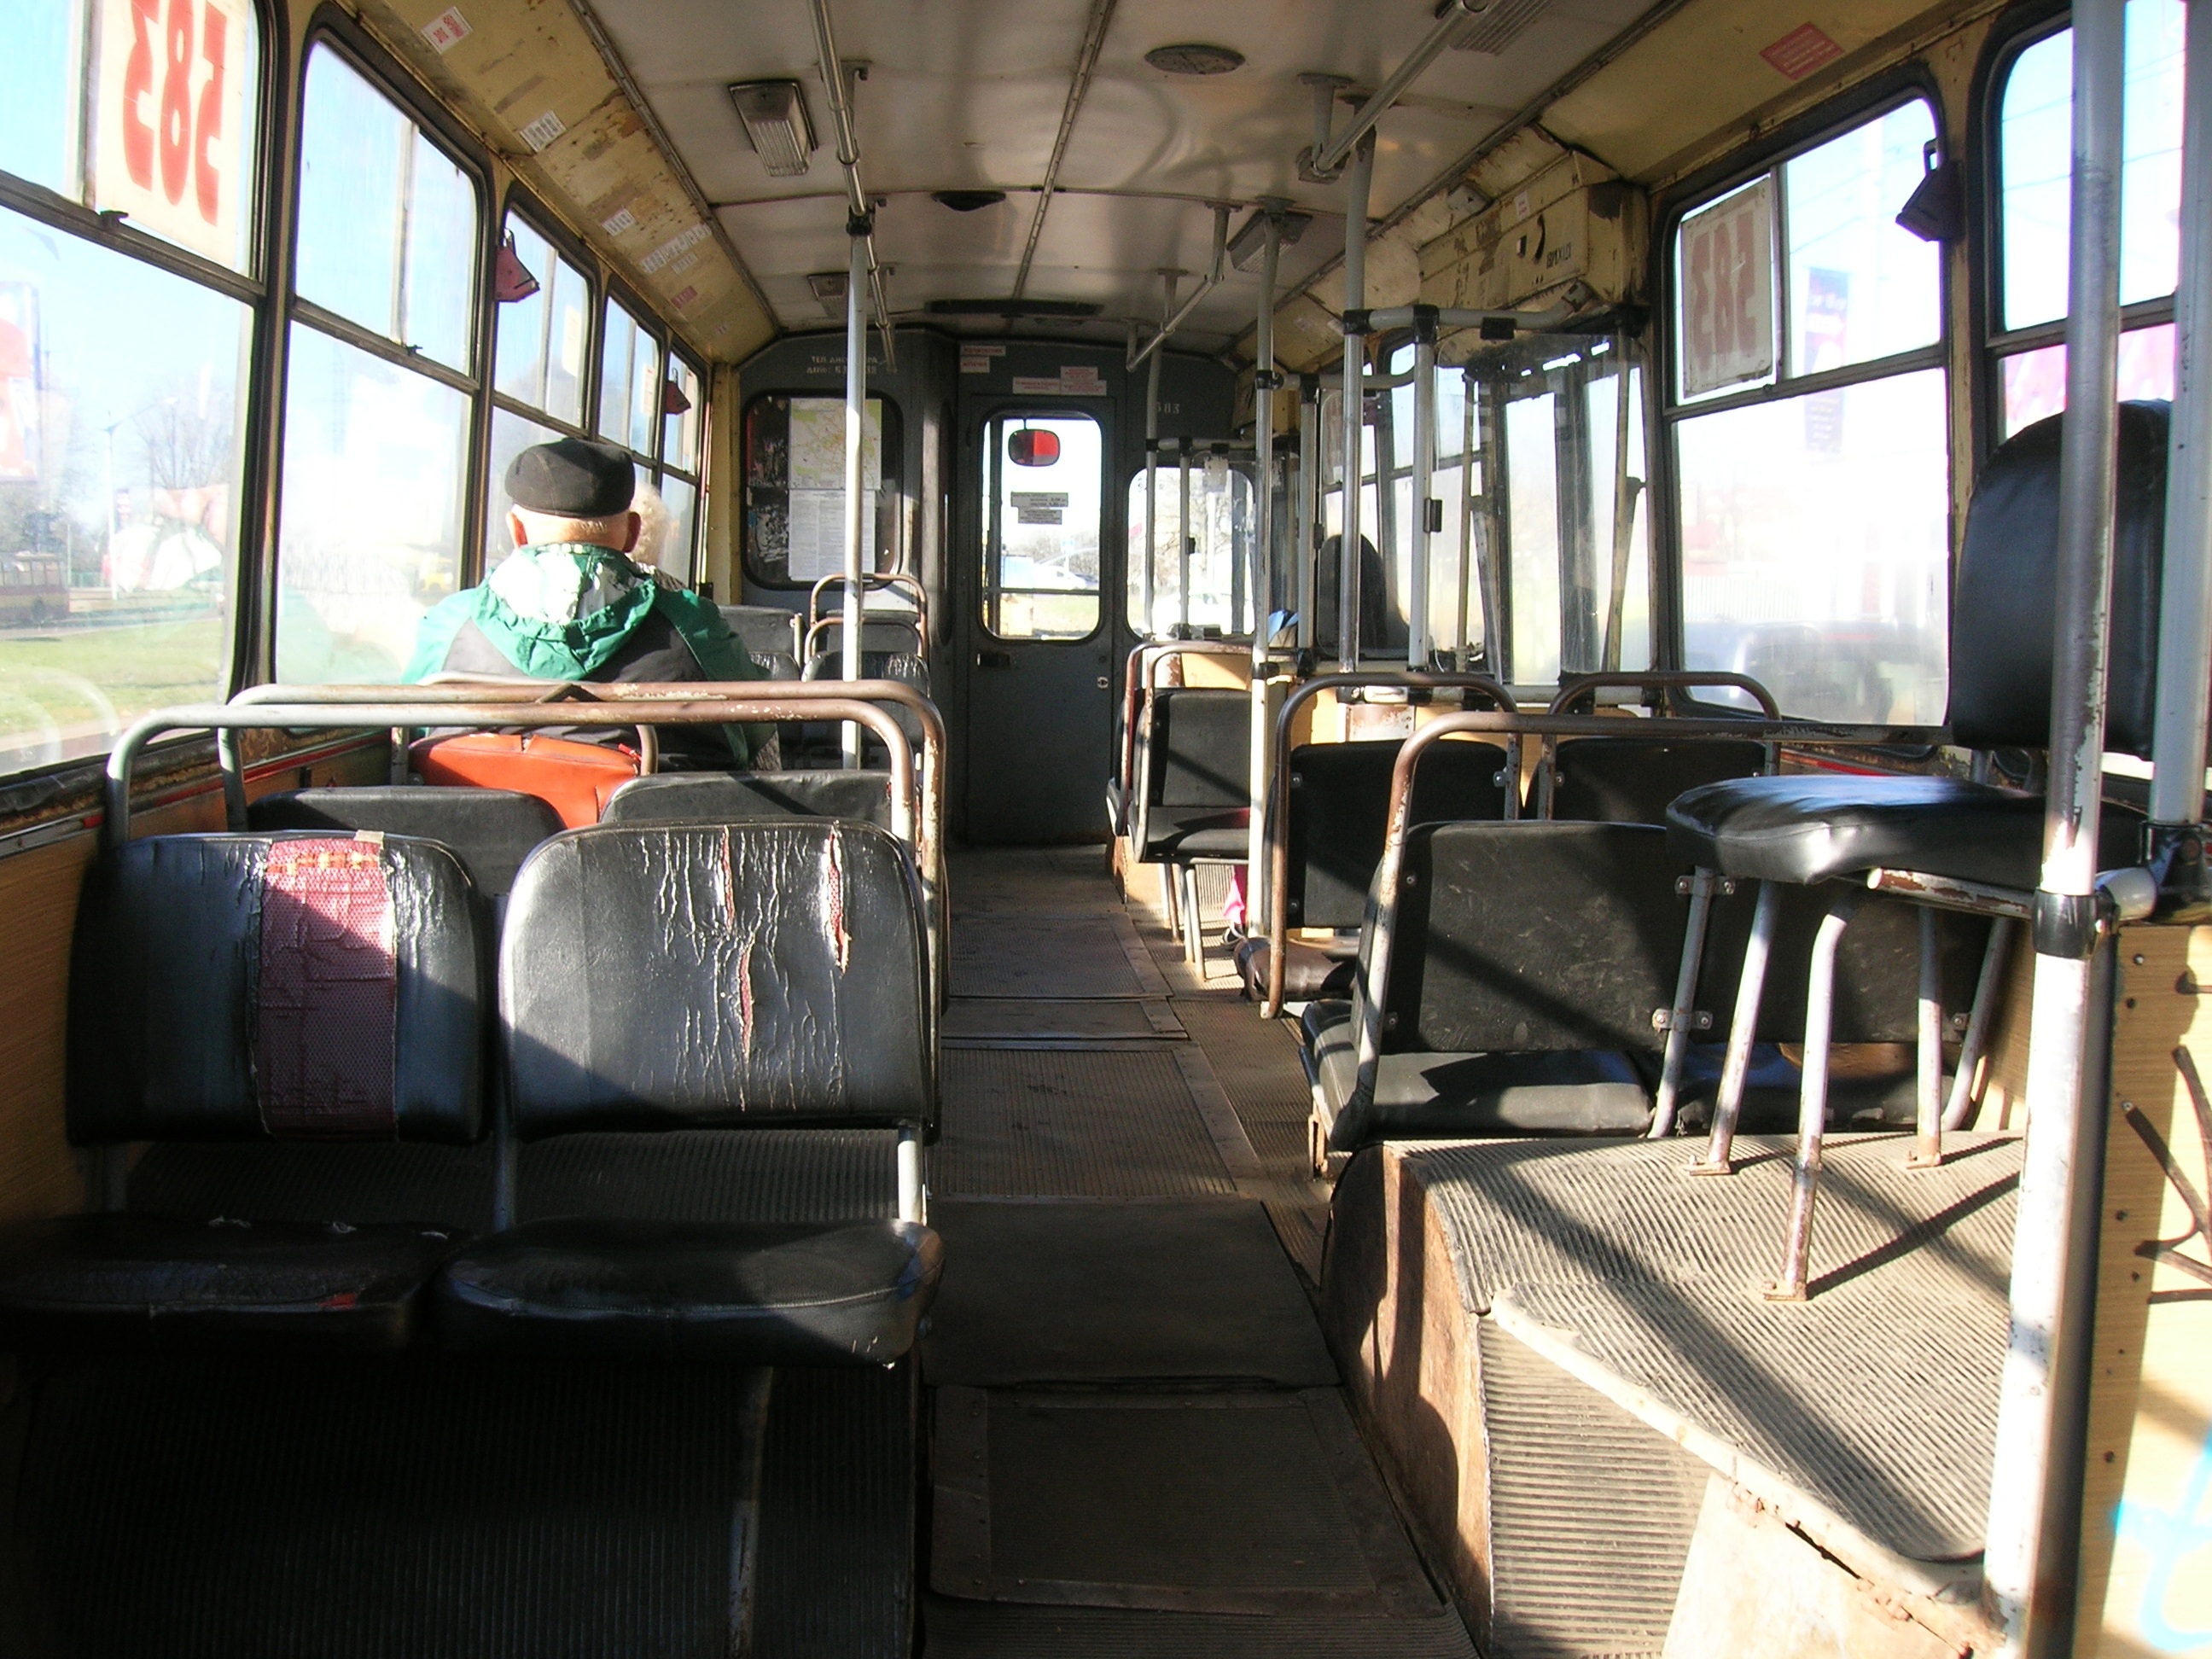
city, train, transport, vehicle, public transport, bus, passengers, trolleybus, passenger, land vehicle